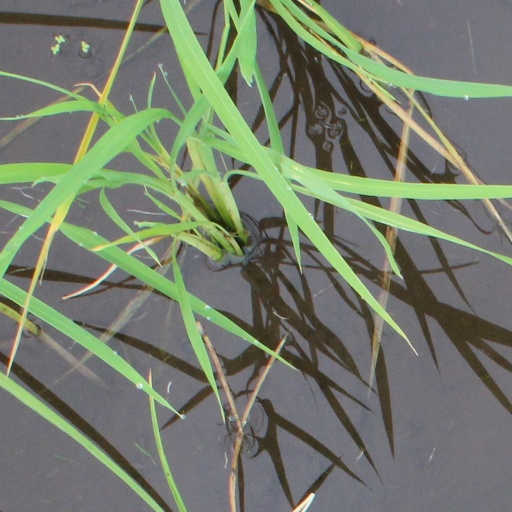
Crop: rice